Darb El Arba'īn

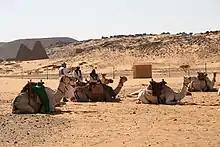
Camels in Darfur, Sudan (2008)

The route was likely extant at the time of the pharaohs, when donkeys would have been used for transportation. Dromedaries were added as pack animals in North Africa sometime between 500 BC and the first year of the Gregorian calendar.